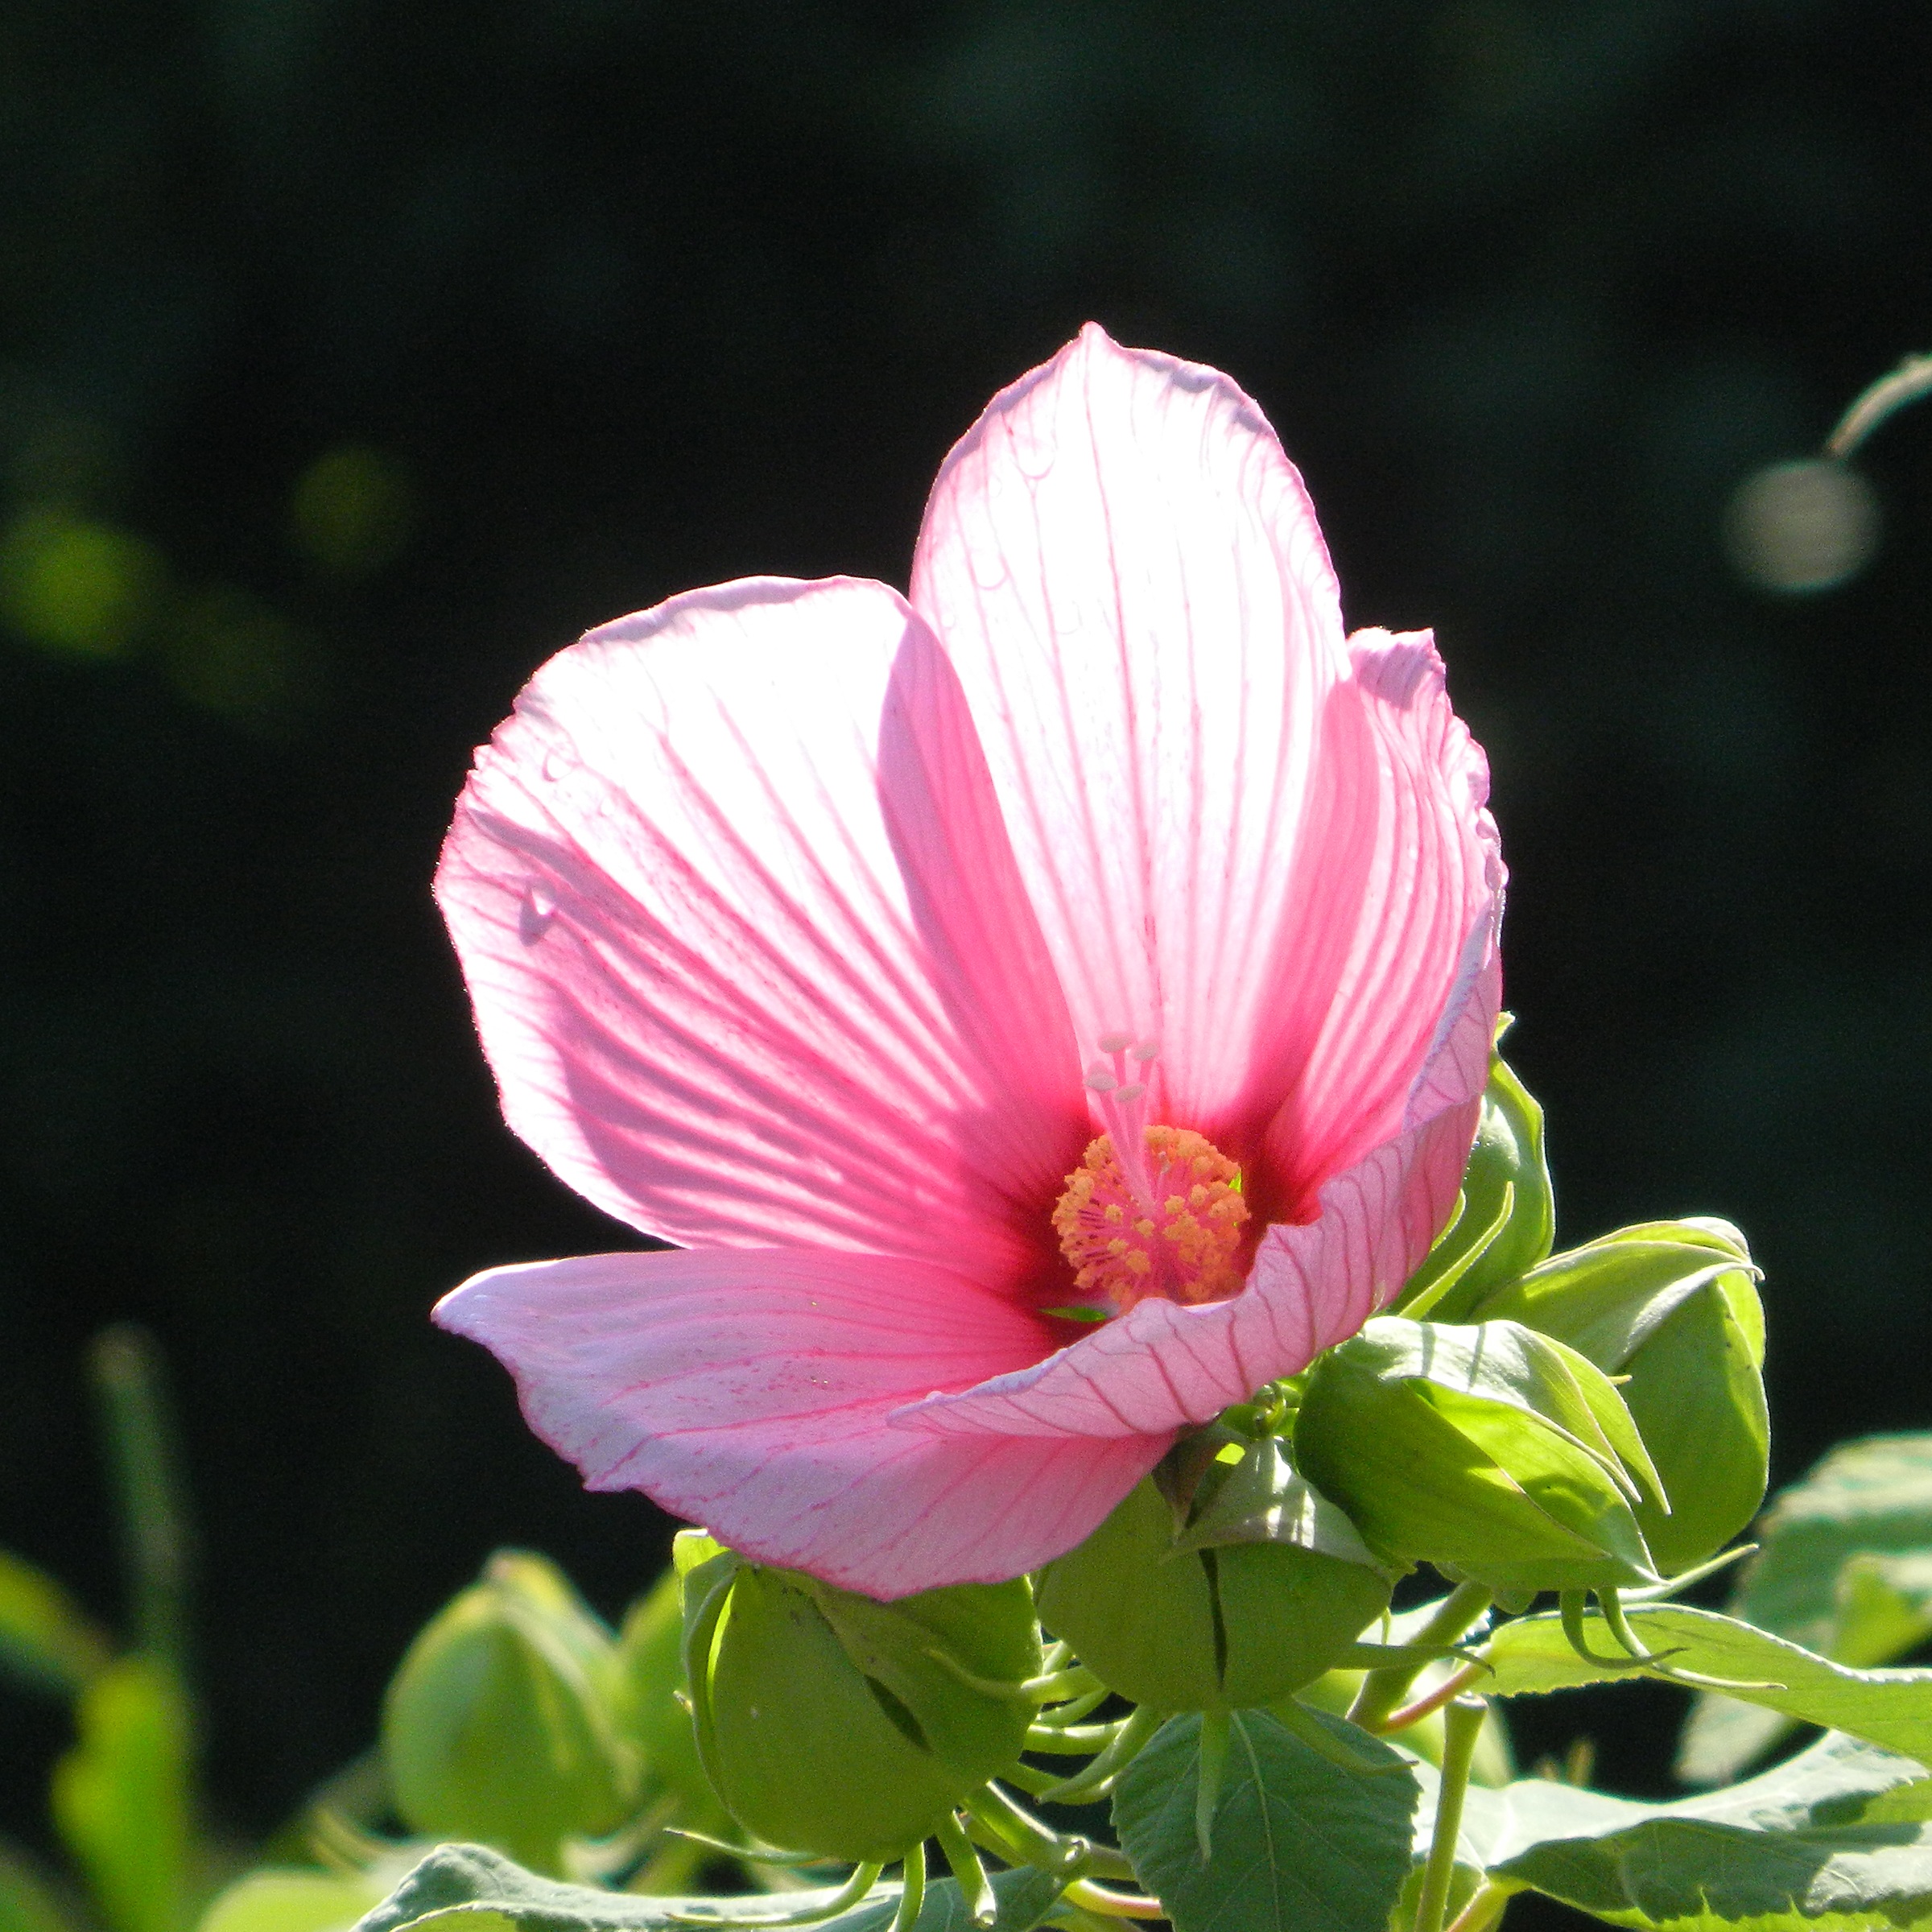
blossom, plant, flower, petal, spring, botany, blooming, colorful, garden, flora, gardening, flower garden, macro photography, flowering plant, daisy family, land plant, garden cosmos